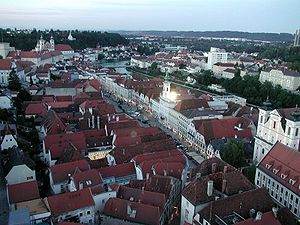
Steyr
Udsigt over Steyr
Steyr er en by i det nordlige Østrig, med et indbyggertal på cirka 39.000. Byen ligger i delstaten Oberösterreich, ved bredden af floden Enns.